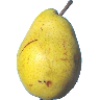
Label: Pear Monster 1